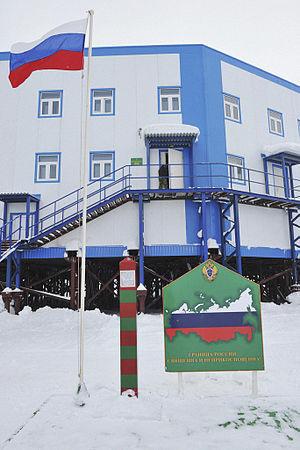
Nagourskoïé est un aéroport militaire russe de l'arctique situé dans l'archipel François-Joseph en Terre d'Alexandra, à 1 350 km au nord de Mourmansk.
La zone frontalière de la Russie est une bande de terre tracée le long de la frontière de la Fédération de Russie où la libre circulation des personnes et l'exercice d'activités économiques sont limités. En général, ces zones sont installées aux frontières avec des États ennemis ou des territoires d'États inamicaux. Le but est de faciliter les recherches de personnes indésirables sur un territoire ou d'éviter l'accès de saboteurs. L'existence de cette zone peut toutefois subsister longtemps après la normalisation des relations entre États voisins.